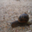
Label: snail